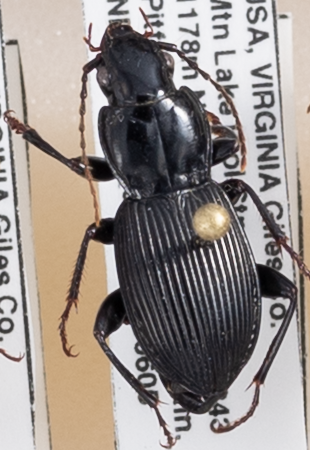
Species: Pterostichus coracinus
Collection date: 2018-06-05
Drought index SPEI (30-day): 0.552
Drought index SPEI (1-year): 0.47
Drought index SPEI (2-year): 0.63